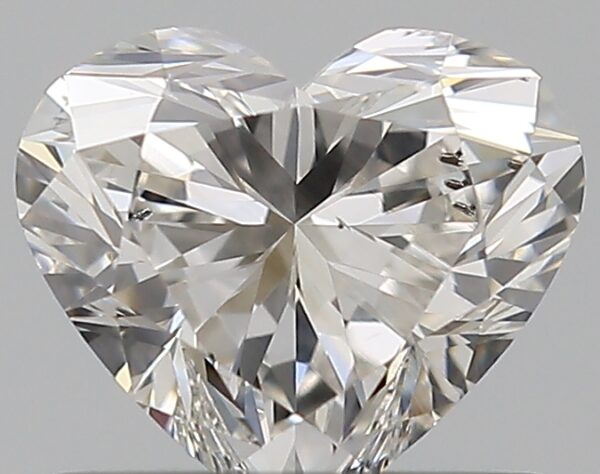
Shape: heart
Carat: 0.7
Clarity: SI1
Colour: I
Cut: EX
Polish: EX
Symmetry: VG
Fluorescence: M
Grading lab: GIA
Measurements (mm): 5.39 x 6.19 x 3.57